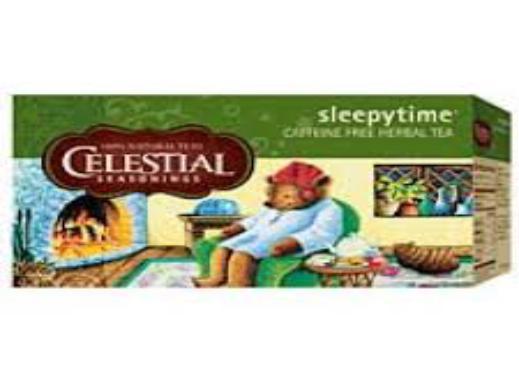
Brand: Celestial Seasonings
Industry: Food